Memorial against war and fascism

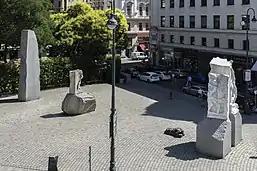
The memorial against war and fascism at the Helmut-Zilk-Platz

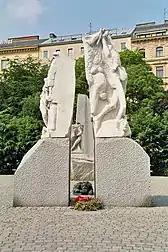
The "Gate of Violence" with the bronze sculpture of the kneeling Jew

The memorial against war and fascism is a work by the Austrian sculptor Alfred Hrdlicka. It has been standing since 1988 on the Albertinaplatz in Vienna – named after Helmut Zilk in 2009 – opposite the Palais Archduke Albrecht and the back of the Vienna State Opera. As a walk-in monument, it is intended to serve as a reminder of the darkest epoch in Austrian history. It is dedicated to all victims of war and fascism.